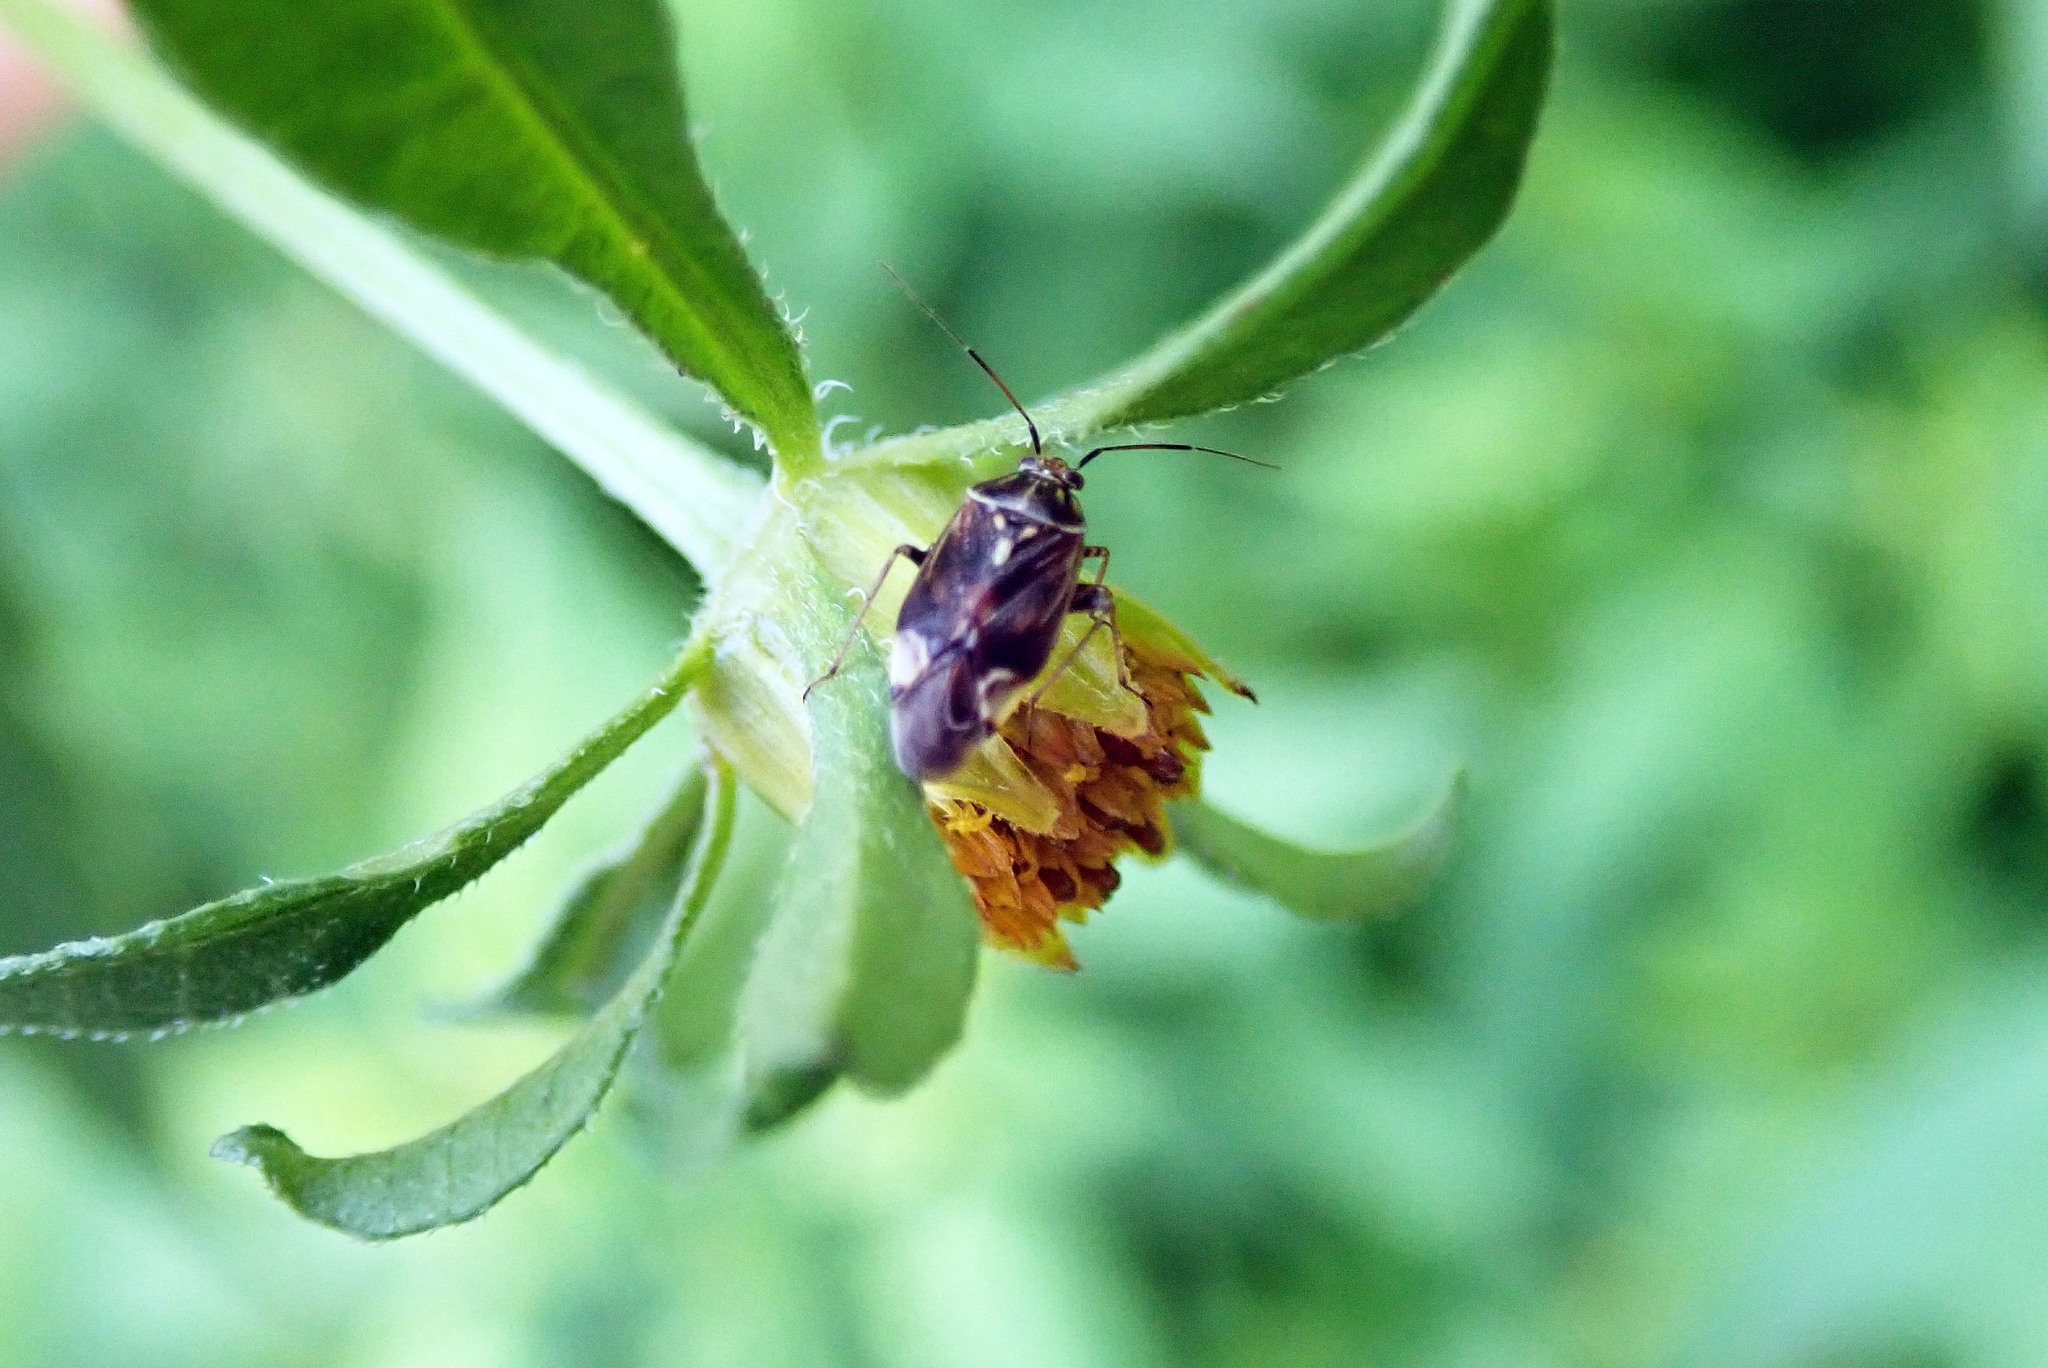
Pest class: lygus_bug